Mount Pleasant Cemetery, Toronto

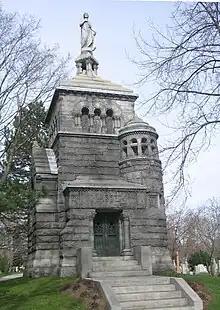
The mausoleum of Hart Massey.

In the autumn of 2009, the cemetery opened Mount Pleasant Visitation Centre. The new building is approximately and is built on the property grounds. It was built with the intention to provide visitation space and chapel services.